Vacanze a Ischia

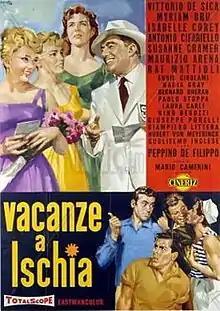

Vacanze a Ischia (also known as "Holiday Island") is a 1957 Italian comedy film directed by Mario Camerini.